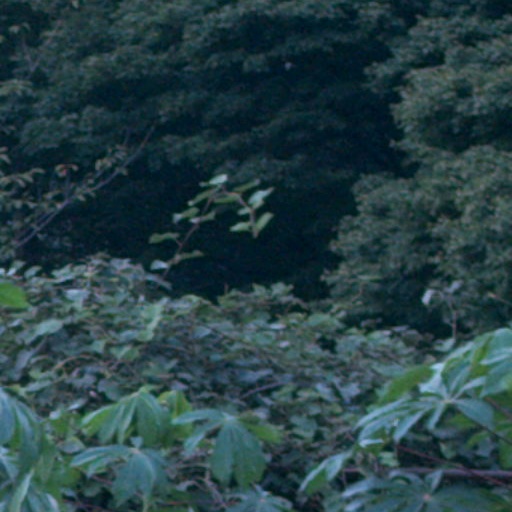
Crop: cassava